Hans-Christian Vadseth

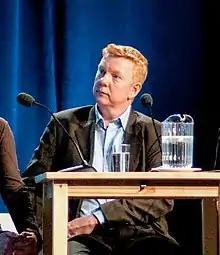
Hans-Christian Vadseth, 2012

He studied journalism at the University of Georgia, and spent his early journalist career in "Fædrelandsvennen" from 1985 to 1987 and "Dagbladet" from 1987 to 1990. He was a journalist in "Verdens Gang" from 1990 to 2000, news editor in "Verdens Gang" from 2000 to 2006, editor-in-chief of "E24 Næringsliv" from 2006 to 2008 and in "Fædrelandsvennen" from 2008. He also had a column in "Morgenbladet".